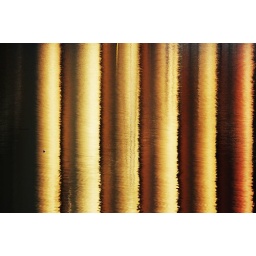
Refelections in the water in the river Byfjorden Uddevalla Sweden